Henry Lange

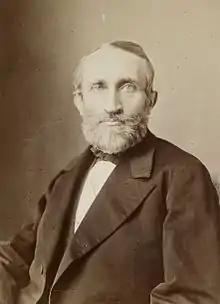
Henry Lange

Karl Julius Heinrich Lange (13 April 1821 – 30 April 1893) was a German cartographer.